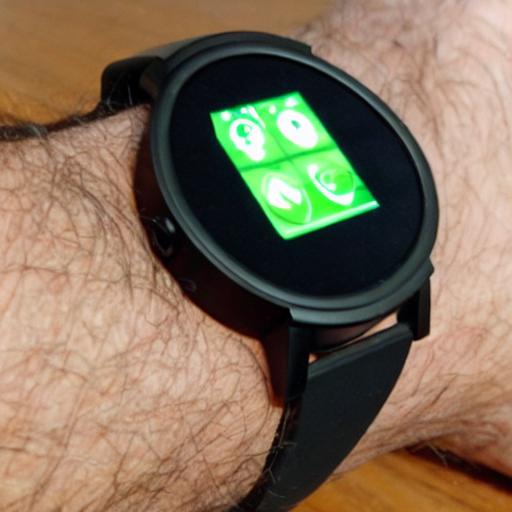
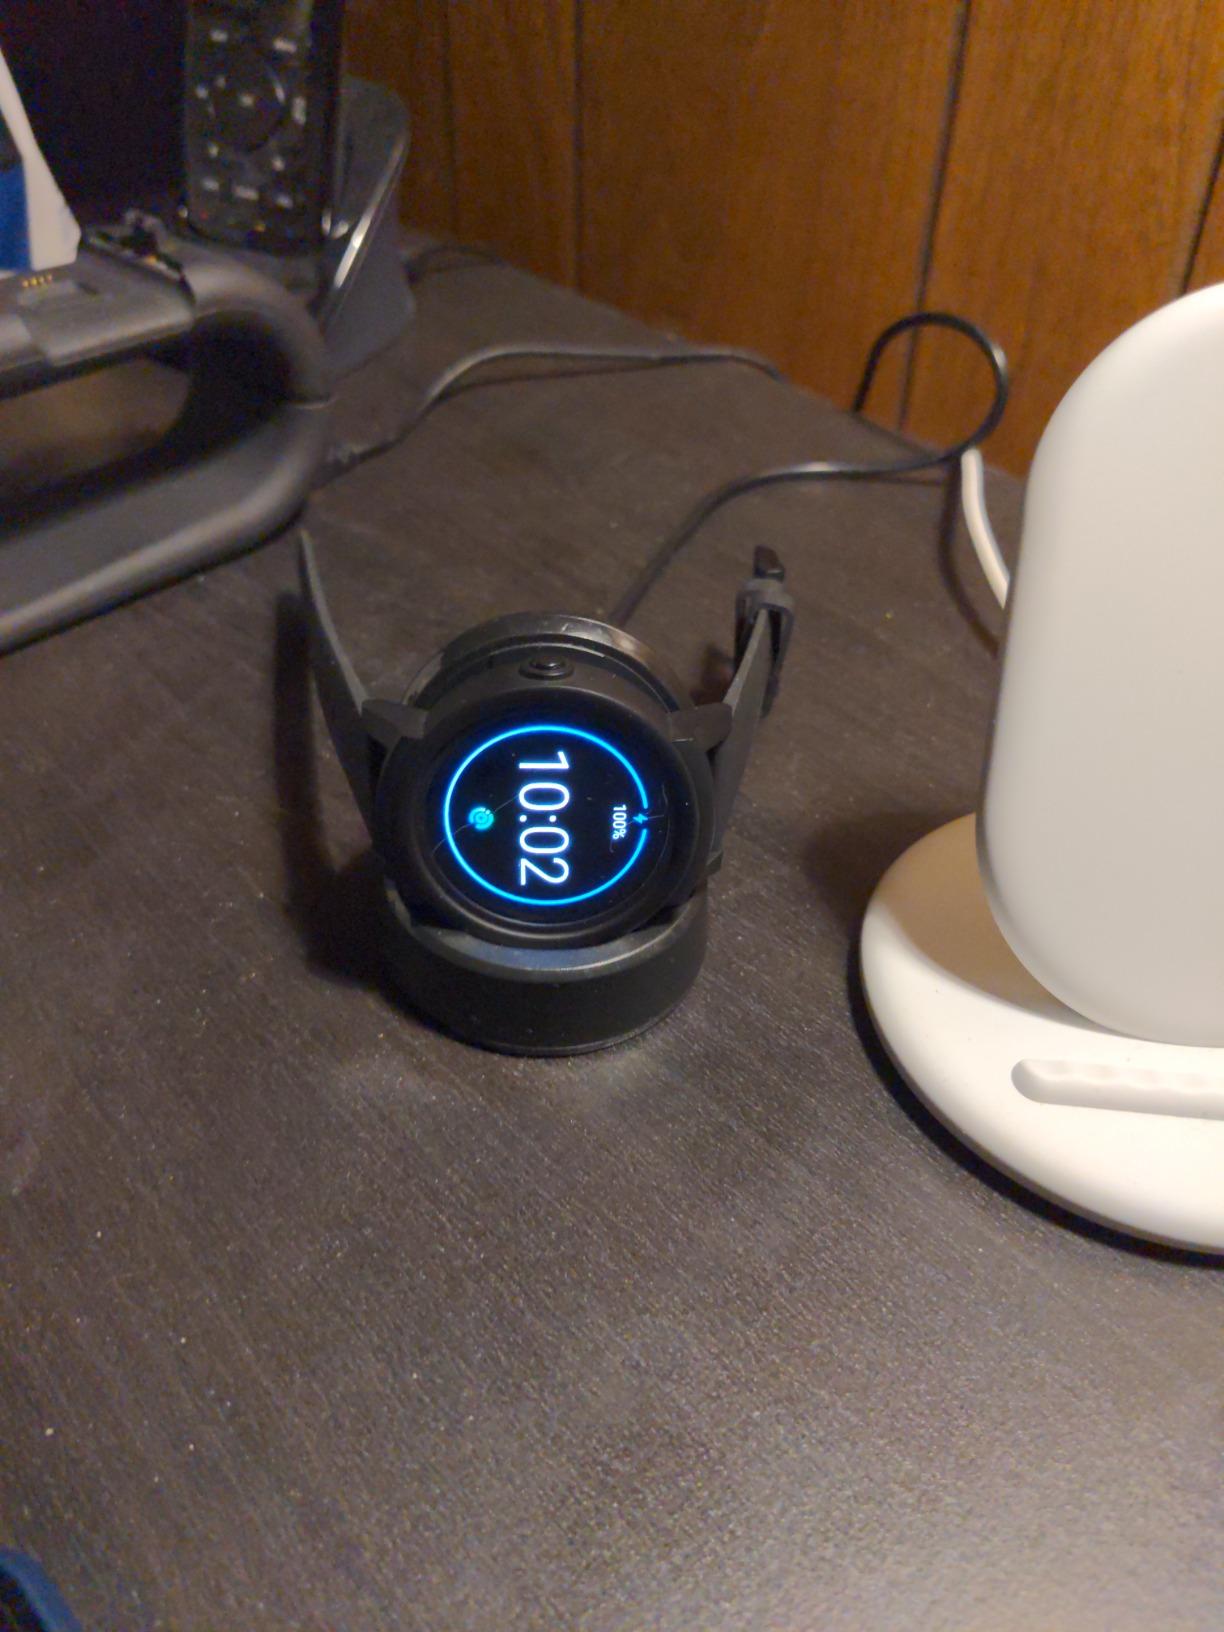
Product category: smartwatch
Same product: no